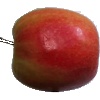
Label: Apple Pink Lady 1